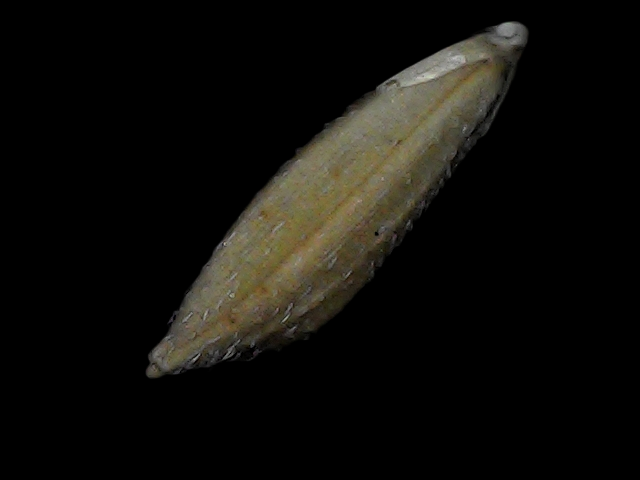
Rice variety: Bd93